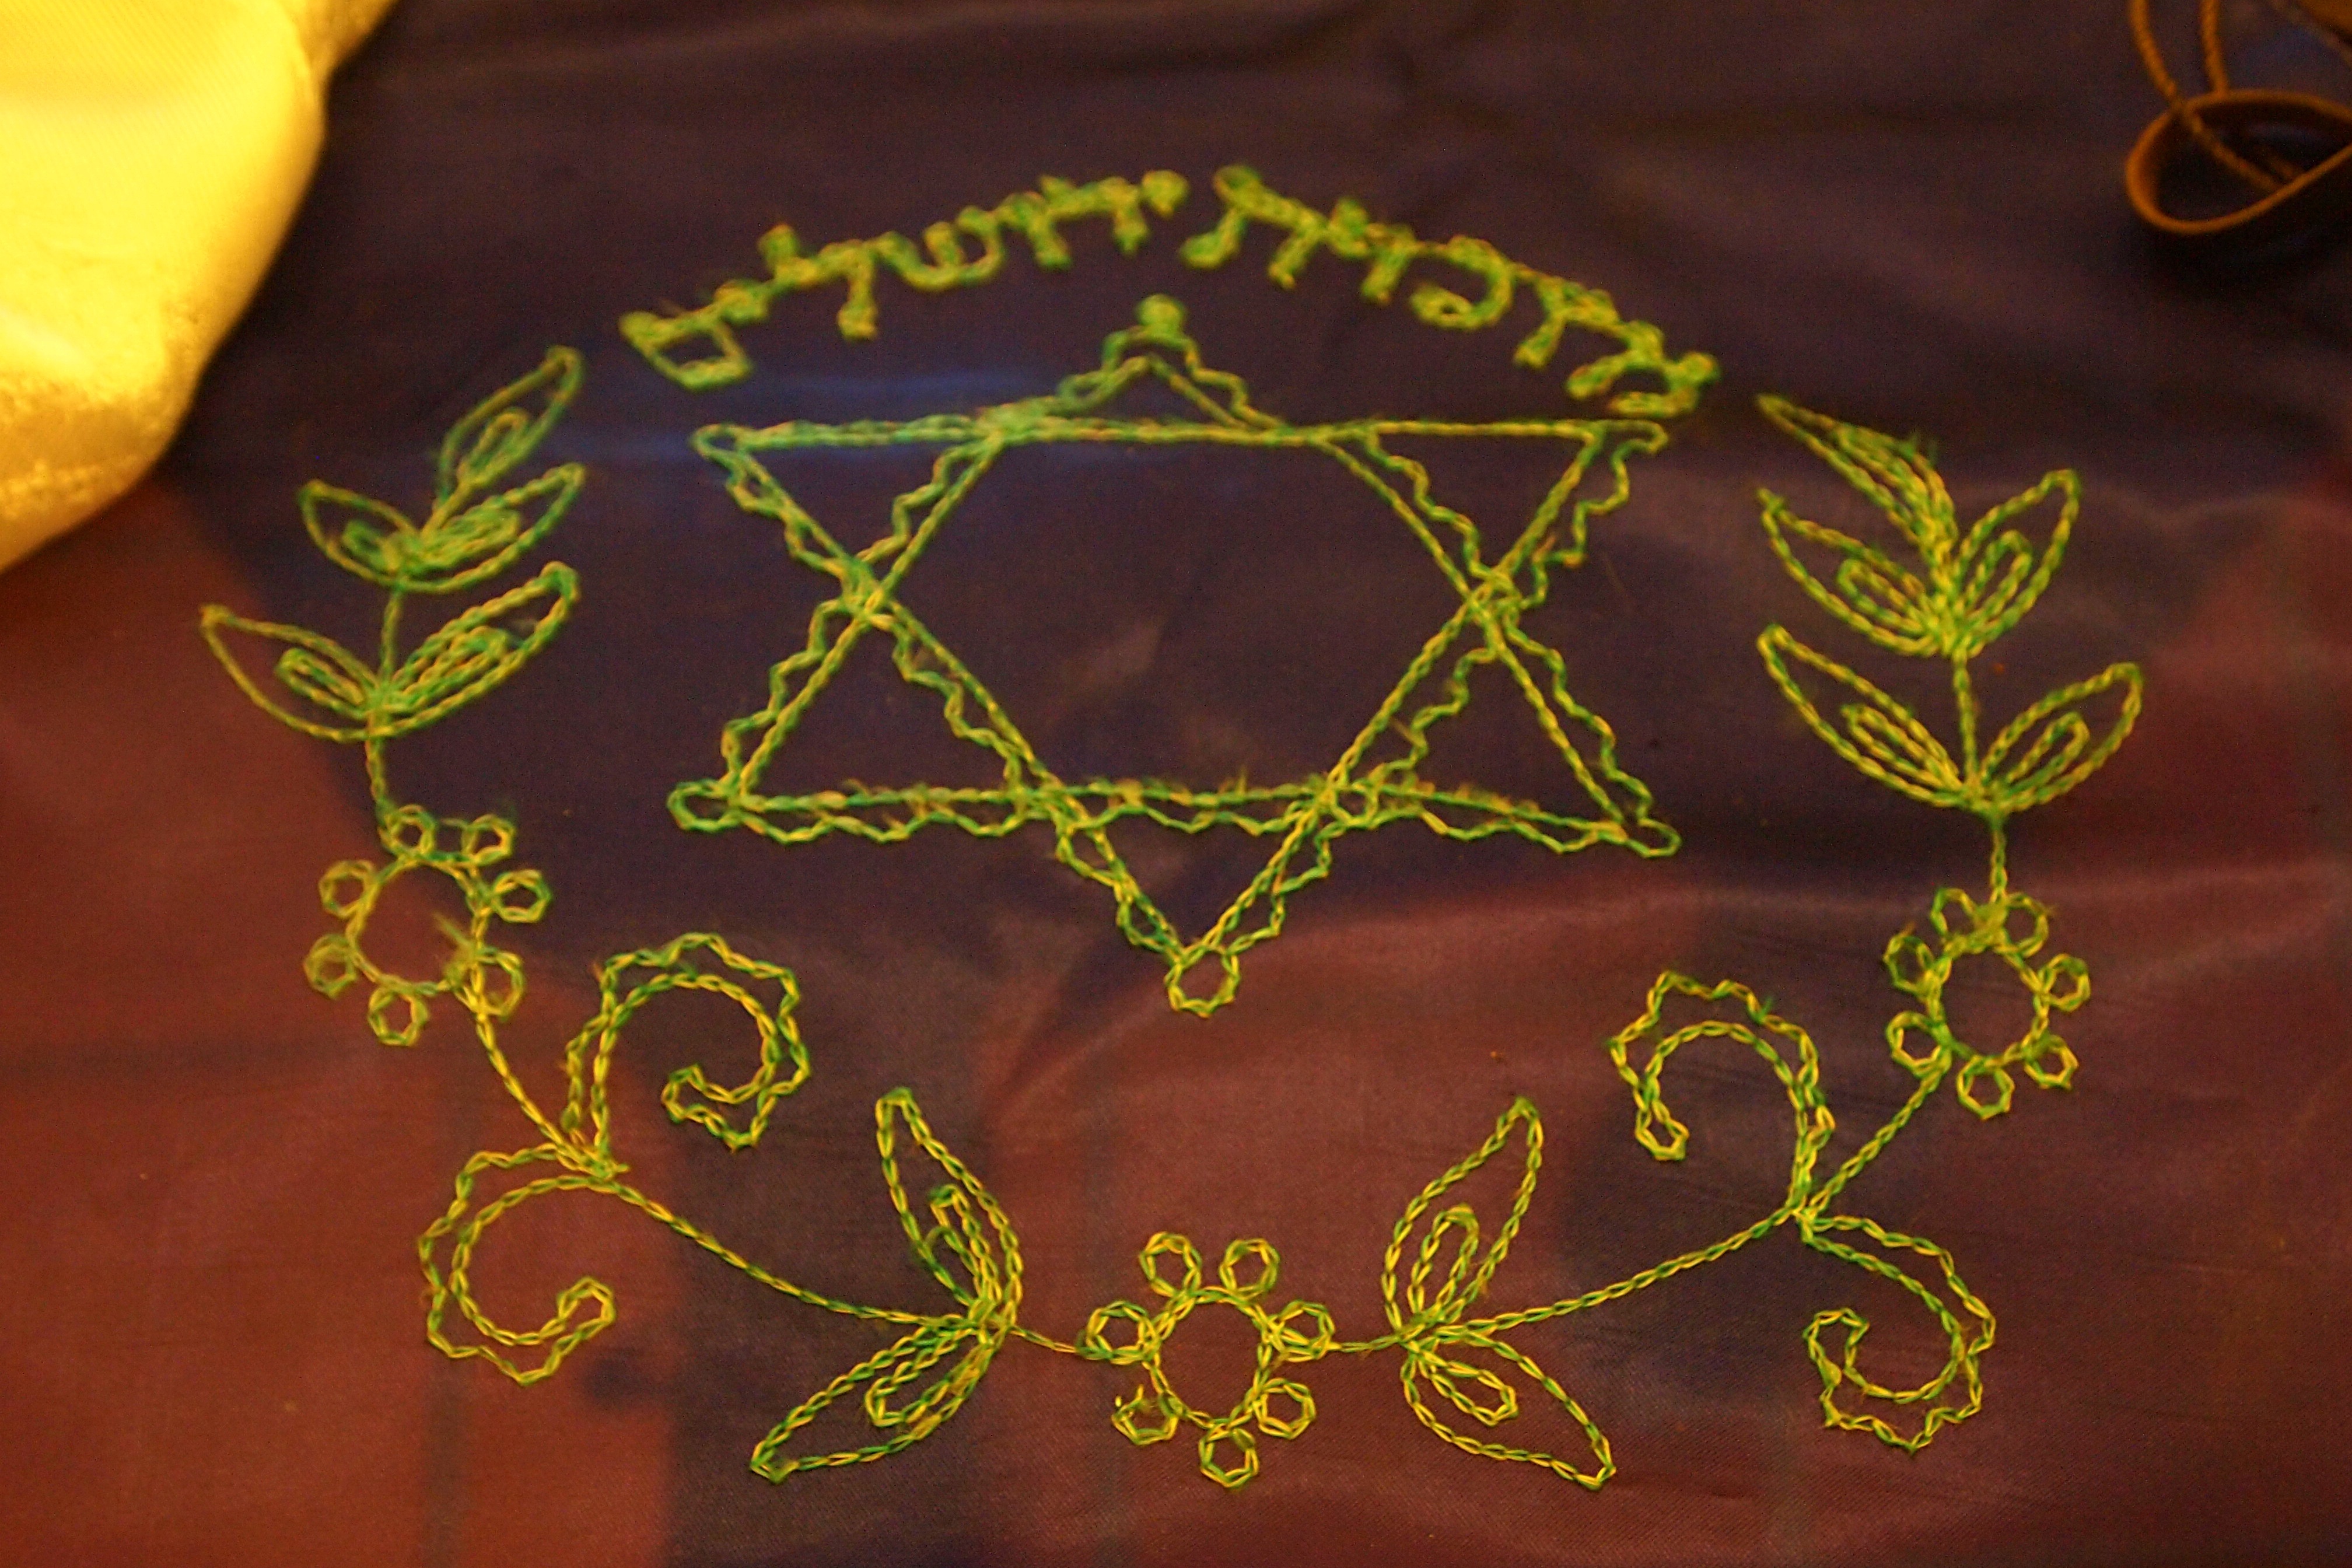
leaf, flower, pattern, circle, flowers, christmas decoration, textile, art, judaism, hebrew, star of david, embroider